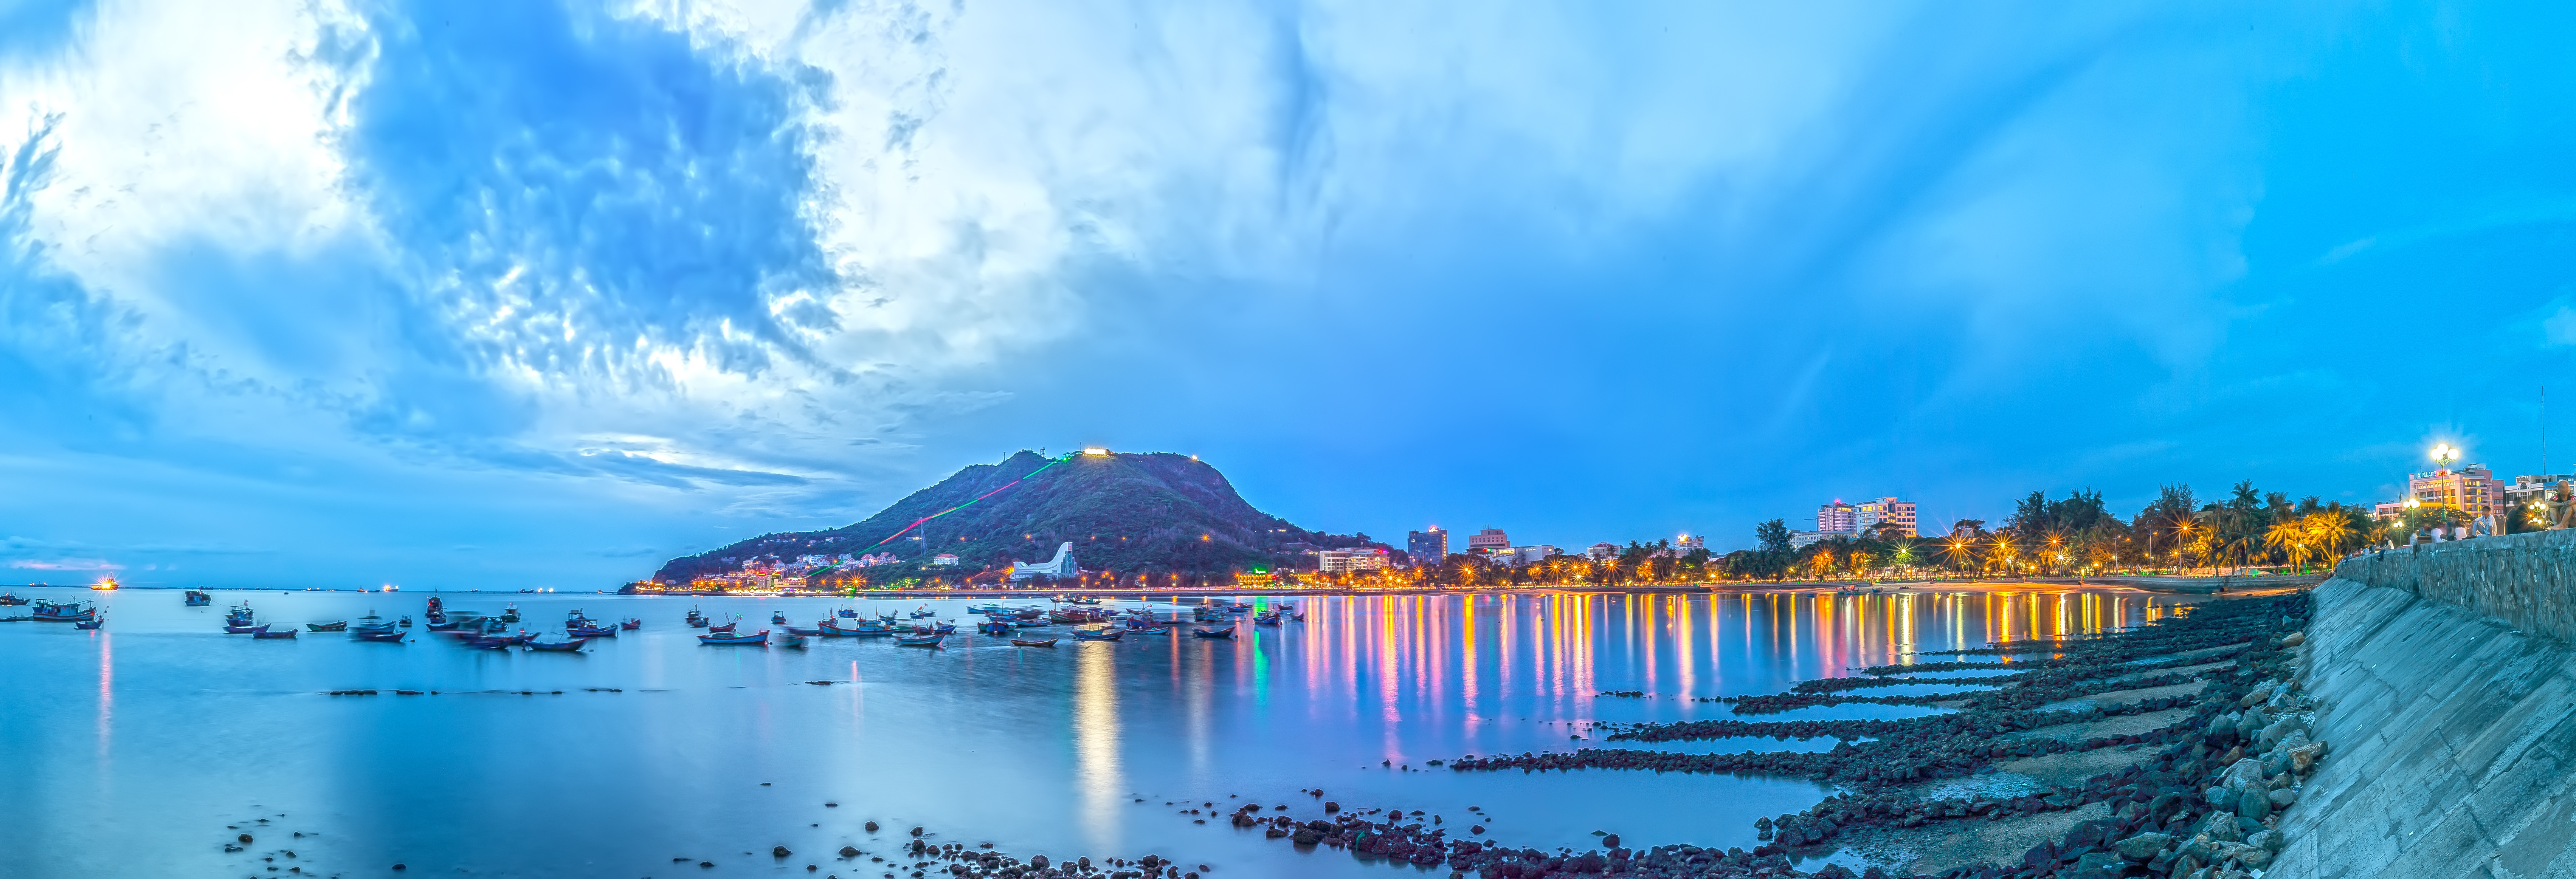
sea, horizon, mountain, sky, panorama, dusk, reflection, scenery, landmark, hdr, clouds, the sea, vung tau, tr nh patience, s kien, computer wallpaper